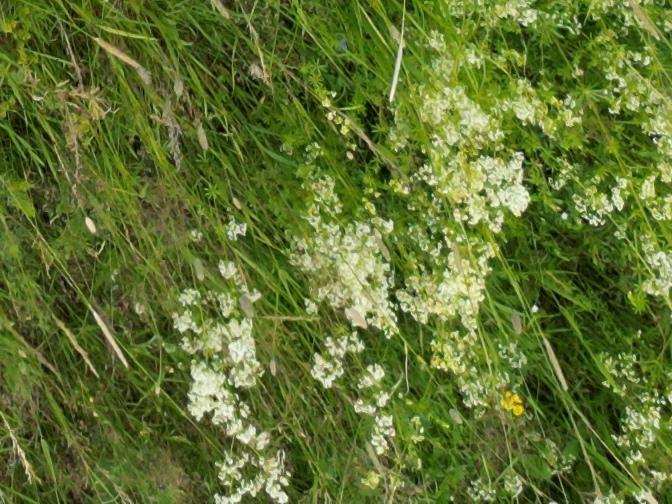
Flowers visible: yarrow flowers, yarrow flowers, yarrow flowers, yarrow flowers